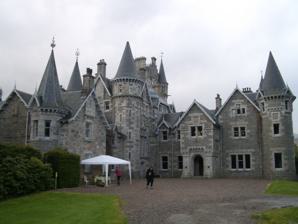
Building: Ardverikie House
Country: United Kingdom
Year built: 1878
Historic site Ardverikie House Ardverikie House Coordinates 56°57′21″N 4°27′14″W / 56.9557°N 4.4540°W / 56.9557; -4.4540 Listed Building – Category A Designated 10 May 1971 Reference no. LB6910 Location in the Highlands Ardverikie House is a 19th-century Scottish baronial house in Kinloch Laggan , Newtonmore, Inverness-shire, Scottish Highlands. The house was made famous as the fictional Glenbogle estate in the BBC series Monarch of the Glen . History The lands historically belonged to Clan Macpherson . The 20th chief, Ewen Macpherson, leased Benalder and Ardverikie in 1844 to The 2nd Marquess of Abercorn , an Ulster-Scots peer, "one of the trend setters in the emerging interest in deer stalking in Scotland."  The Marquess expanded the original shooting lodge. He served as Groom of the Stool to Prince Albert , husband of Queen Victoria , who along with the prince spent three weeks at Ardverikie in the late summer of 1847. In 1860, Lord Abercorn transferred the lease to Lord Henry Bentinck , another stalking enthusiast, who lived there until his death in 1870. Sir John Ramsden purchased the Ardverikie and Benalder forests in 1871 for £107,500 (equivalent to £12,643,155 in 2023). In 1873, the house was destroyed by fire, and was rebuilt from 1874 to 1878. It was rebuilt in the popular style of Scottish baronial architecture , designed by the architect John Rhind . Ramsden's son, Sir John Frecheville Ramsden, inherited the lands after his father's death in 1914. The majority of the land was sold off following the two World Wars, and in 1956 Sir John transferred the Ardverikie Estate to a family company under the chairmanship of his son, Sir William Pennington-Ramsden. The company, Ardverikie Estate Limited, still owns and manages the estate today. The estate does business renting cottages and letting the property for weddings. Filming location Ardverikie House and its estate have been used as a location for filming. It is most recognisable as the Glenbogle Estate in the BBC series Monarch of the Glen , that ran for seven series from 2000 to 2005. It was also used in Miss Marple: A Murder is Announced (1985), the films Mrs Brown (1997), Salmon Fishing in the Yemen (2011),  and Outlaw King (2018). The estate has been featured in the series Outlander , and in the first , second , fourth , fifth and sixth seasons of the Netflix drama The Crown , standing in for the Balmoral Estate . During summer 2019, filming of No Time to Die was taking place in the town of Aviemore and the surrounding Cairngorms National Park with some scenes shot at the Ardverikie Estate. In October 2020 filming for The Grand Tour special "Lochdown" took place at Ardverikie House, with presenters Jeremy Clarkson , Richard Hammond , and James May staying the night on the estate. See also Clan Macpherson Monarch of the Glen Balmoral Castle , the highland residence of the British Royal Family, which is architecturally similar. References